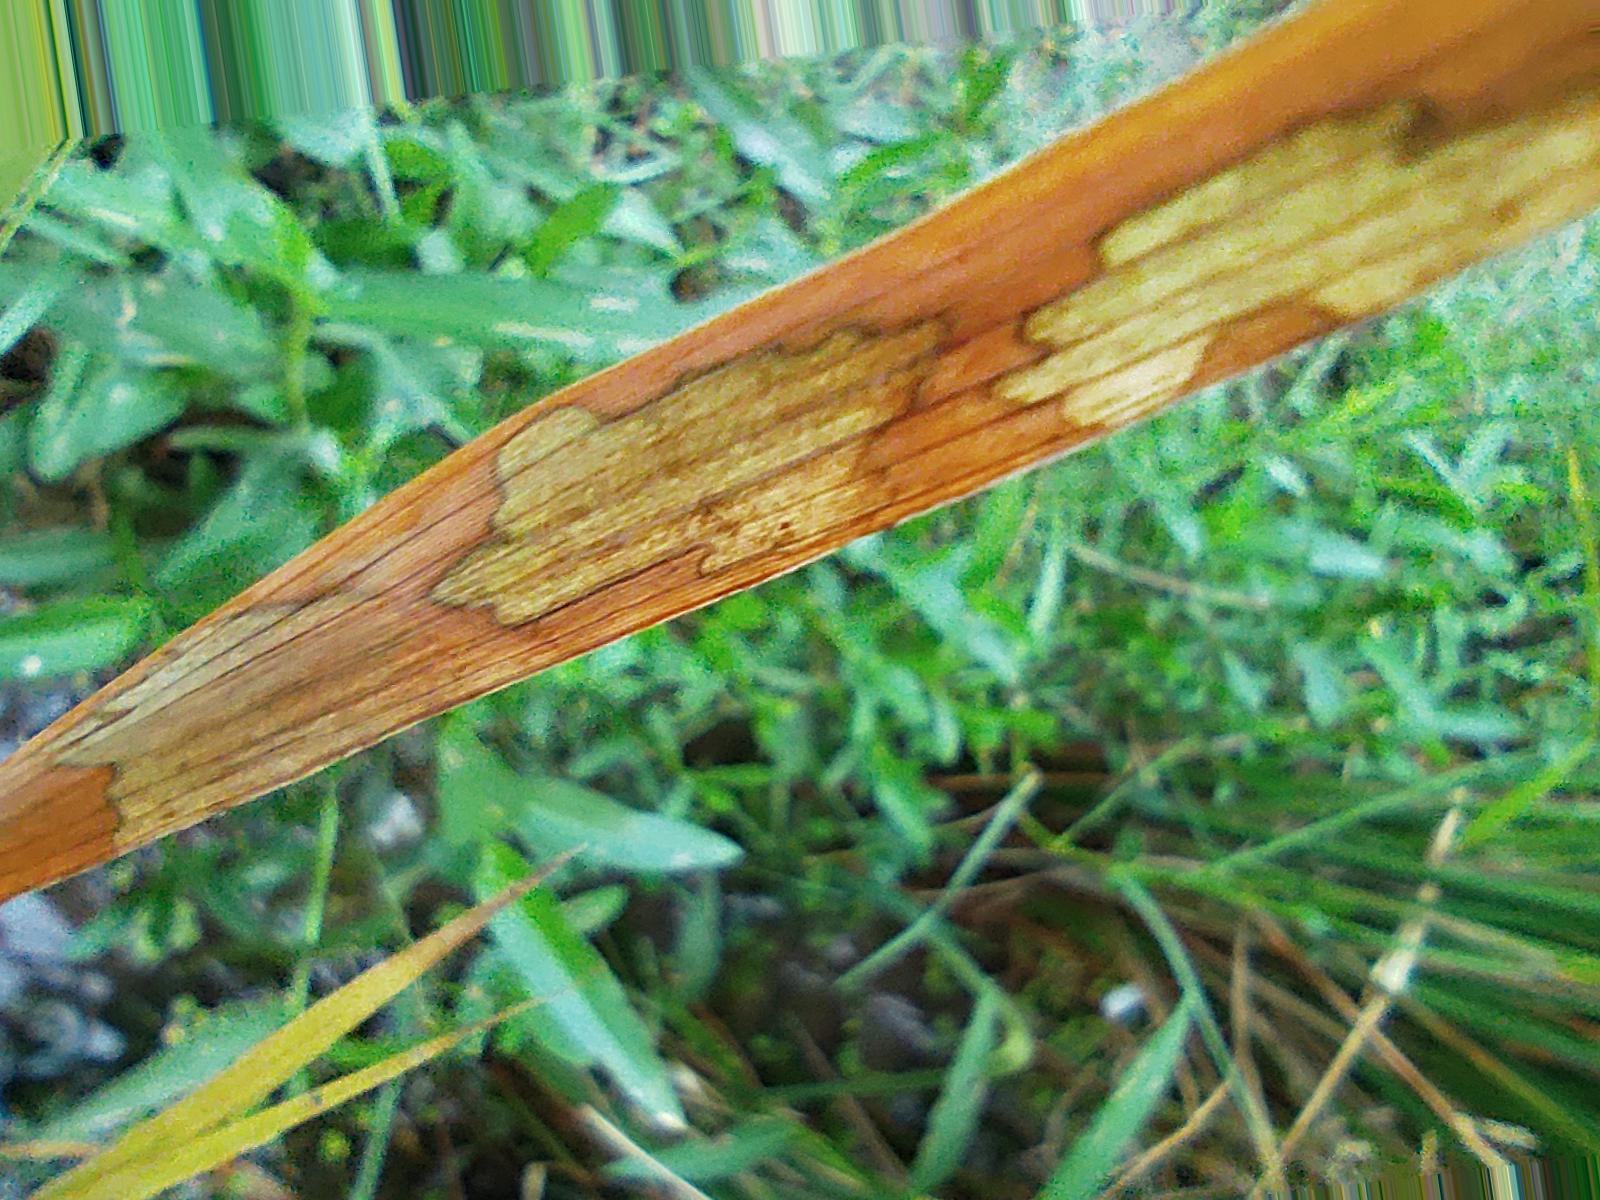
Nhãn: Bệnh Đốm Vằn ( Khô vằn ) ( Sheath Blight )